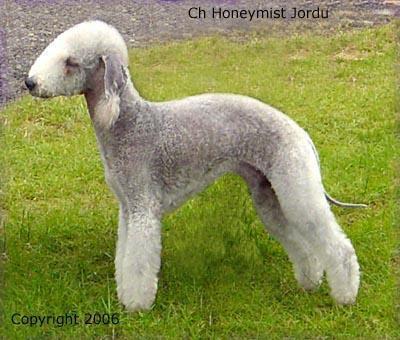
Bedlington_terrier